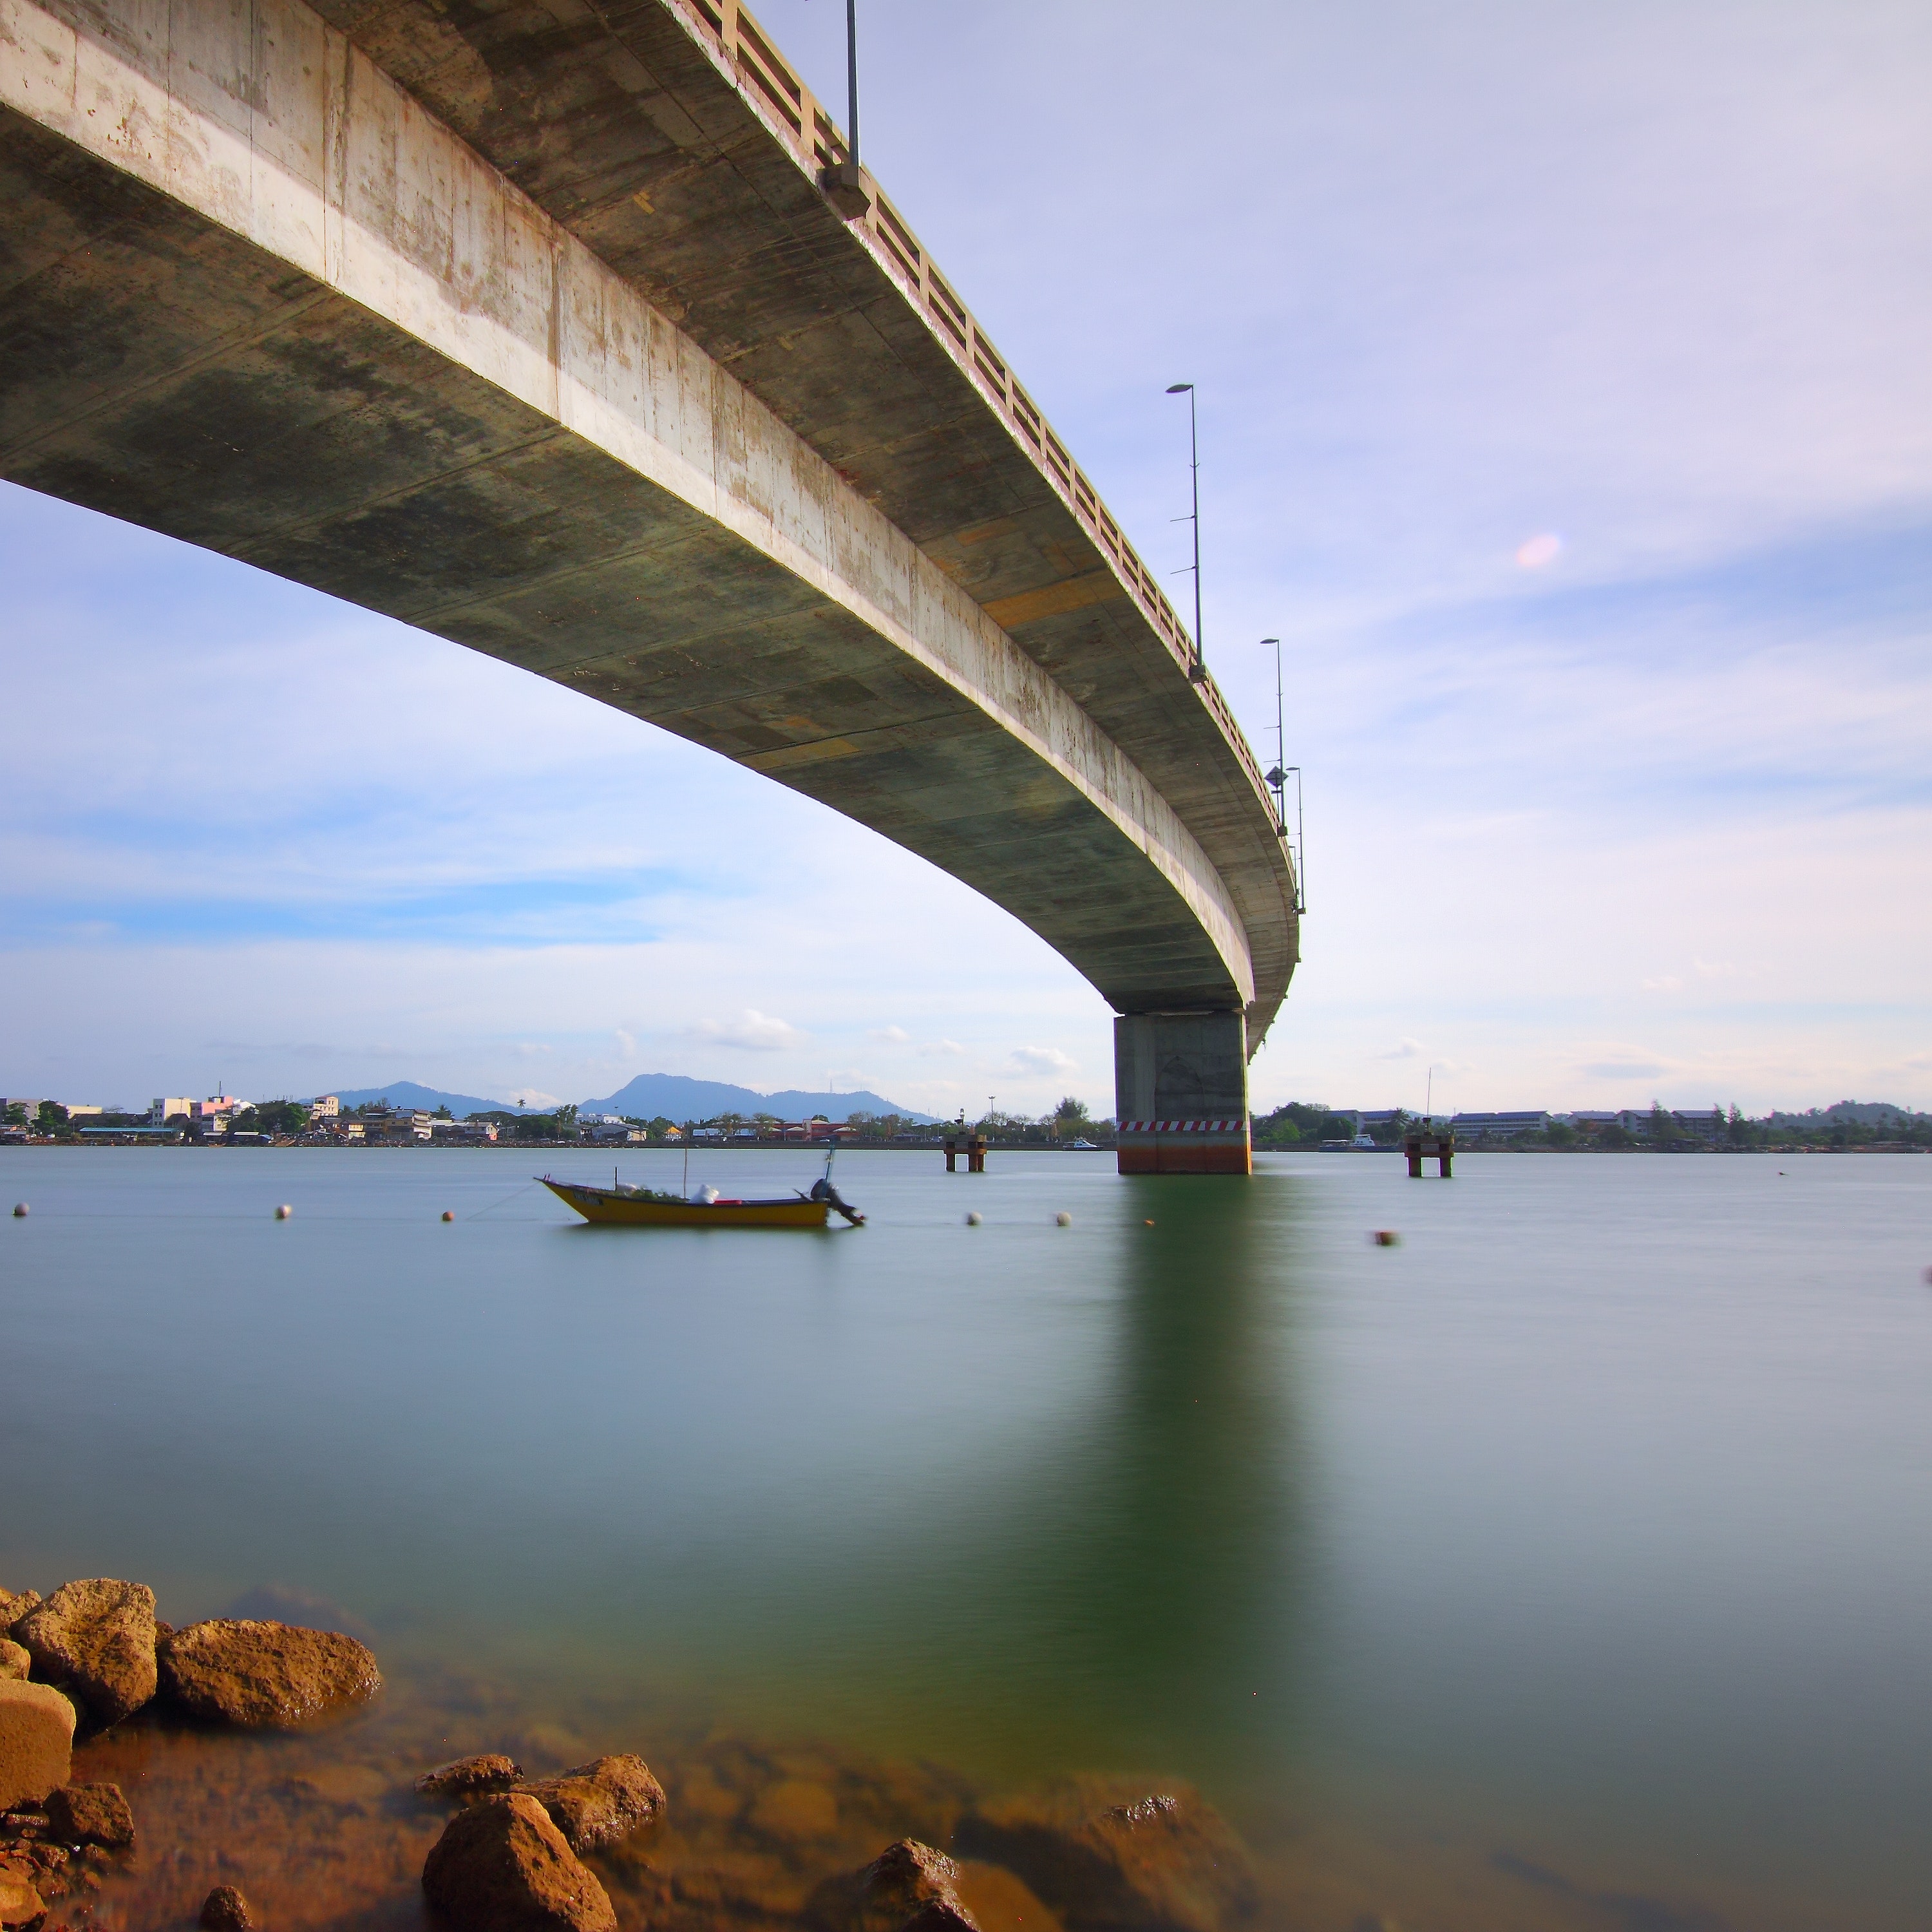
bridge, water, sky, river, fixed link, reflection, concrete bridge, architecture, sea, cloud, beam bridge, nonbuilding structure, calm, suspension bridge, bank, channel, boat, cable stayed bridge, vehicle, horizon, coast, box girder bridge, vacation, lake, road, ocean, girder bridge, bay